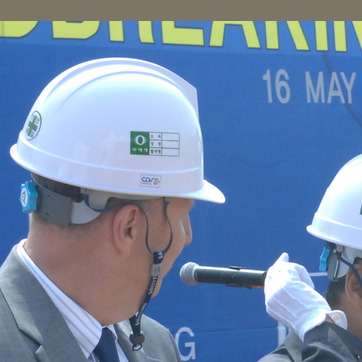
Material: plastic